Lon Chaney

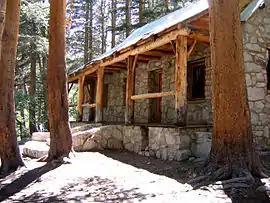
Chaney's Sierra Nevada House, located near Big Pine, California, was his mountain retreat.

Chaney has a star on the Hollywood Walk of Fame, located on Hollywood Boulevard. In 1994, Al Hirschfeld's caricature of Chaney was featured on a commemorative United States postage stamp.